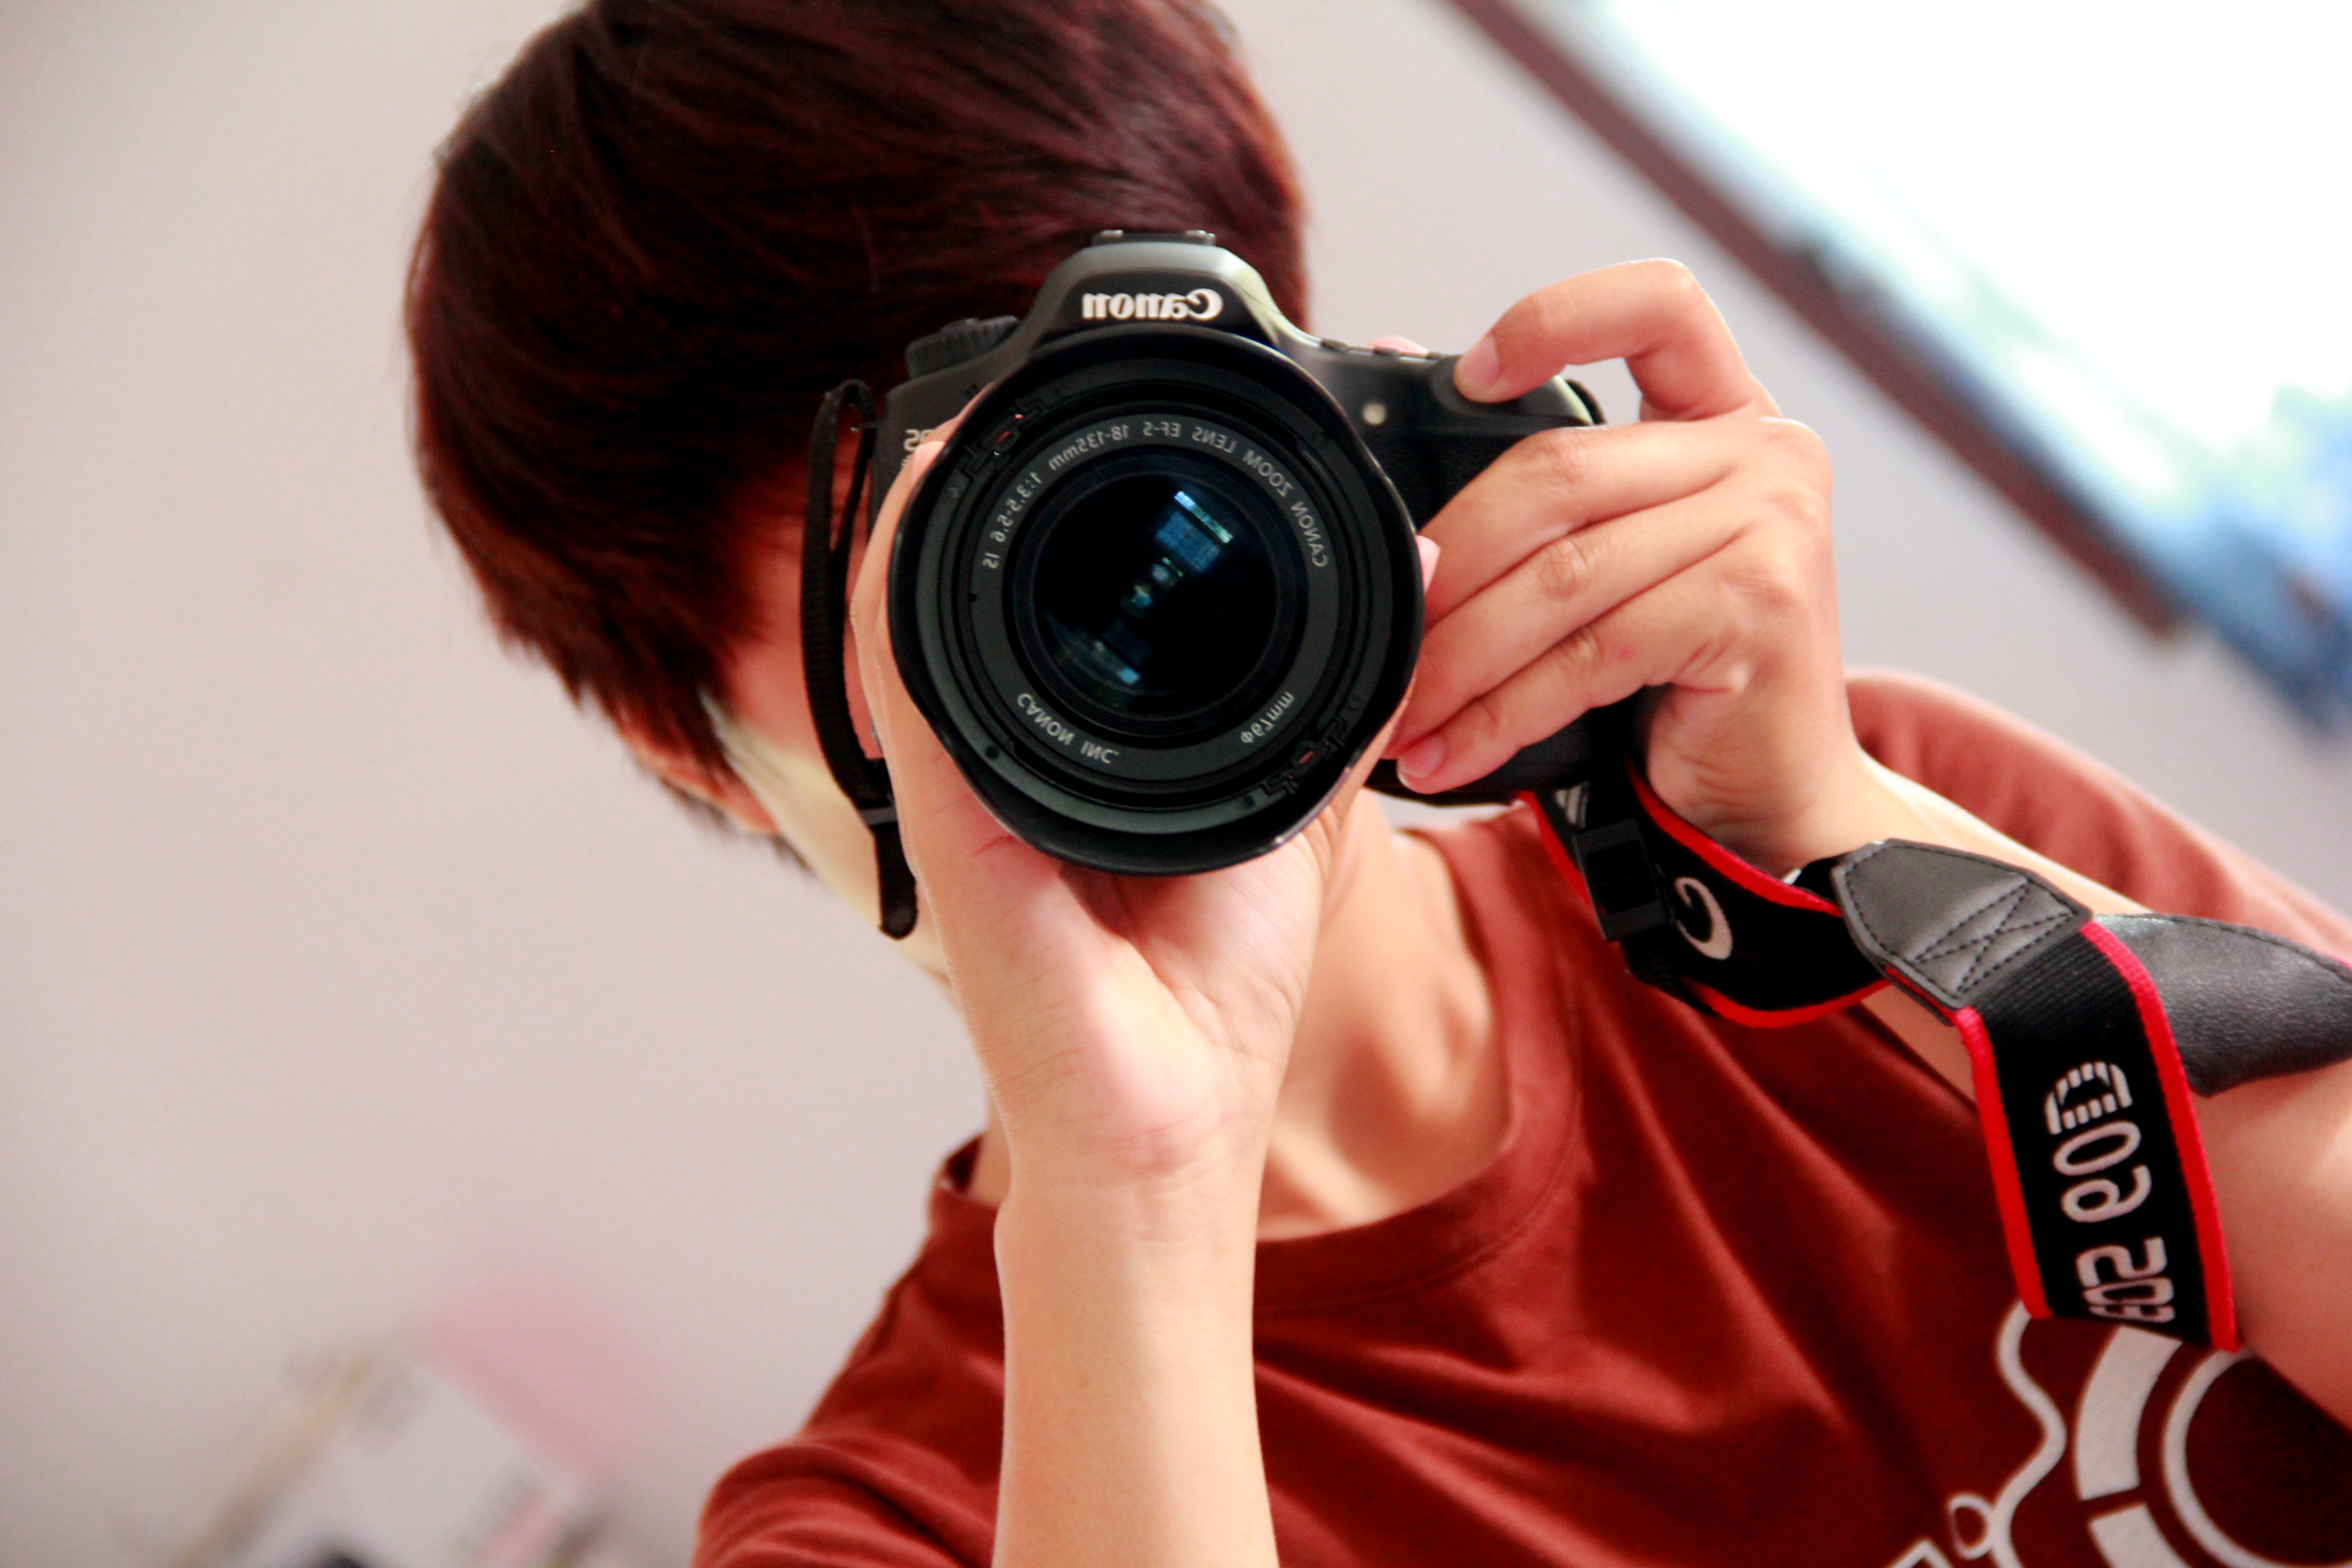
camera, photography, red, color, digital camera, eye, photograph, image, gook, kadthai, sureechay, single lens reflex camera, cameras optics